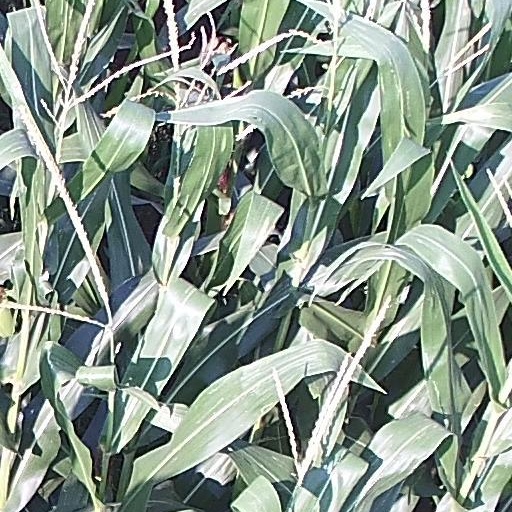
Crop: maize; corn